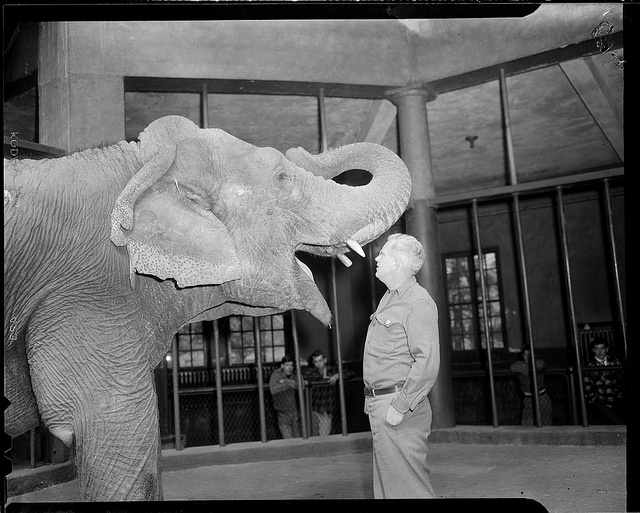
a man stands in front of an elephant in a cage
a man standing next to a replica elephant in a mueseum
A man standing below an elephant with it's mouth open.
A black and white photo of a man standing in front of an elephant.
An elephant on display with a man examining it.